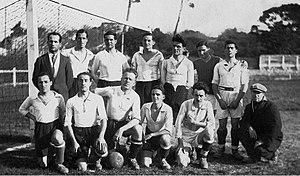
La liste des joueurs de l'Olympique de Marseille regroupe l'ensemble des joueurs de football ayant effectué au moins un match officiel avec l'équipe première de l'Olympique de Marseille.
L'Olympique de Marseille est un club de football français fondé en août 1899 à Marseille par René Dufaure de Montmirail. Dix titres de championnat de France professionnel, dix Coupes de France, trois Coupes de la Ligue, trois Trophées des champions, une Coupe Intertoto et une Ligue des champions de l'UEFA composent le palmarès du club provençal.
La liste des finales de l'Olympique de Marseille retrace l'ensemble des matchs qui ont permis au club de remporter une coupe ou au contraire d'assister au sacre de son adversaire. Ces finales sont très présentes dans l'identité et la continuité du club comme en témoignent les trente-cinq finales nationales et internationales atteintes dans son histoire, la première jouée étant celle du Championnat de France USFSA 1919, et la dernière, celle de la Ligue Europa 2017-2018. Le club dispute par ailleurs au moins une finale à chaque décennie depuis les années 1910.